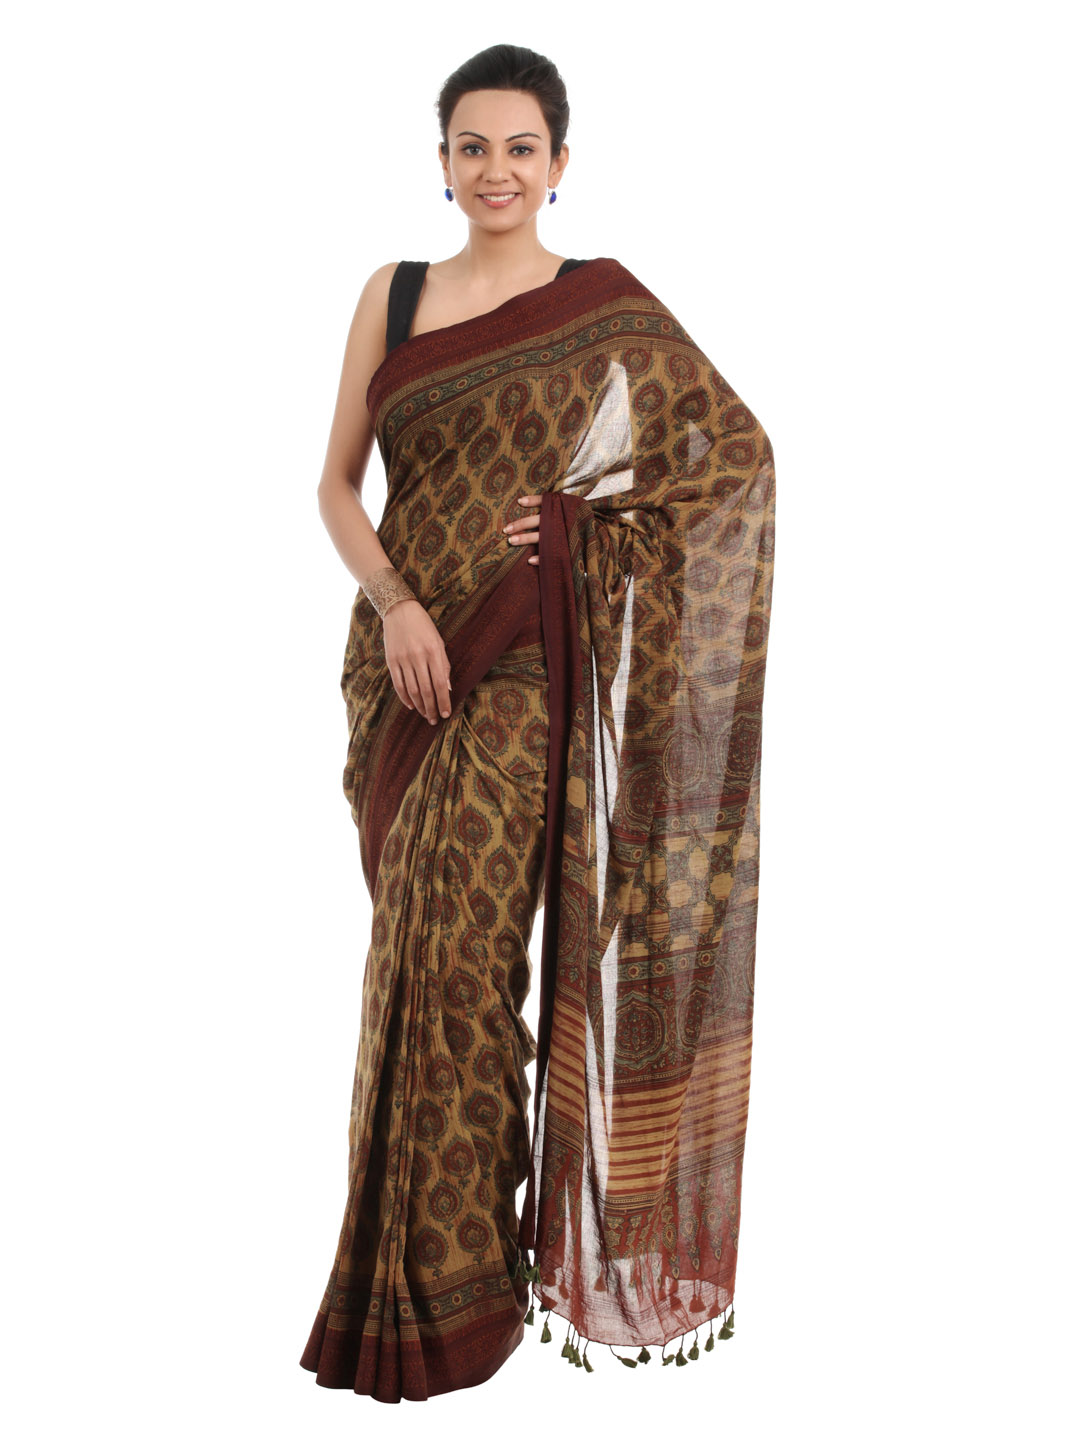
Fabindia Brown Printed Ajrakh Dhonekhali Saree
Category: Apparel / Saree / Sarees
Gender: Women
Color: Brown
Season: Fall 2012
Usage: Ethnic